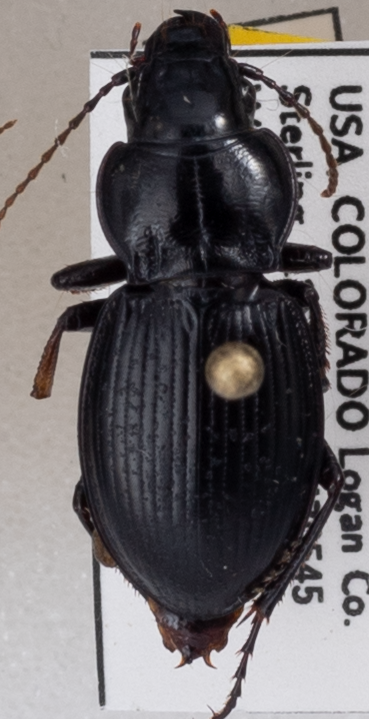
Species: Cyclotrachelus torvus
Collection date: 2022-07-27
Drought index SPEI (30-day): -0.258
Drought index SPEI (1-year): -1.85
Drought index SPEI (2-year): -1.69